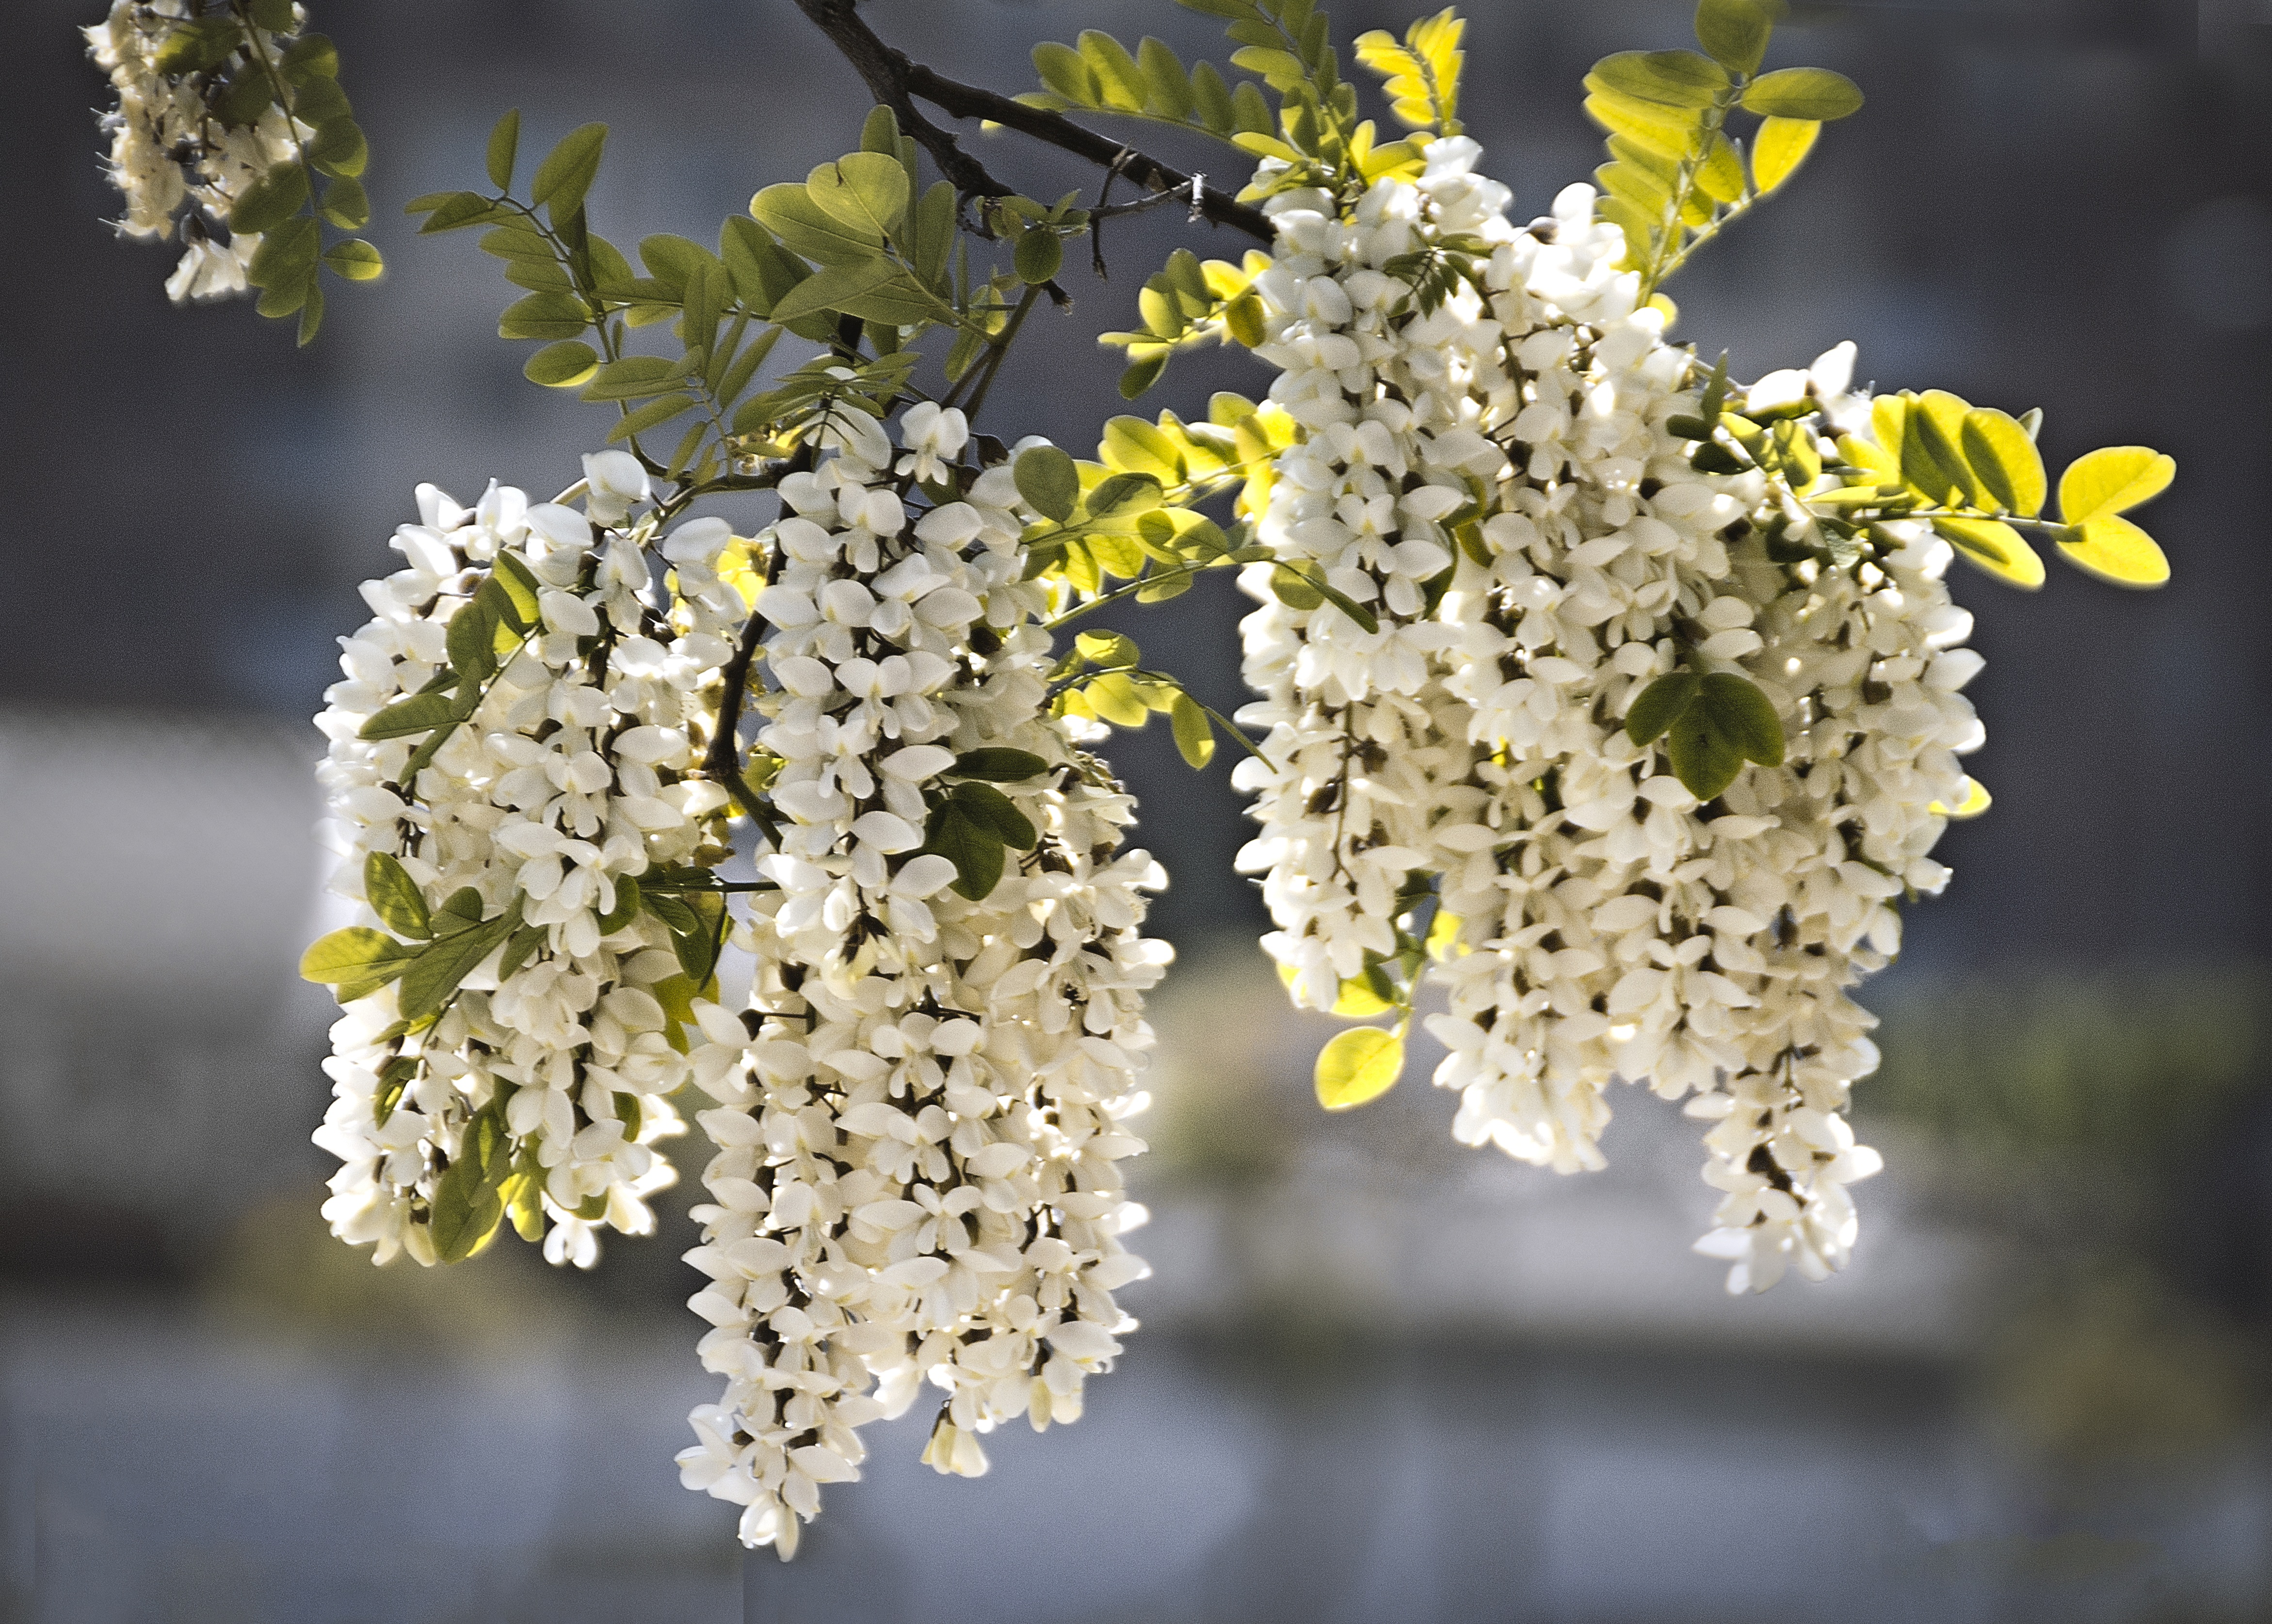
tree, nature, branch, blossom, plant, flower, food, spring, produce, botany, flora, season, flowers, shrub, acacia, flowering, perfume, macro photography, flowering plant, land plant